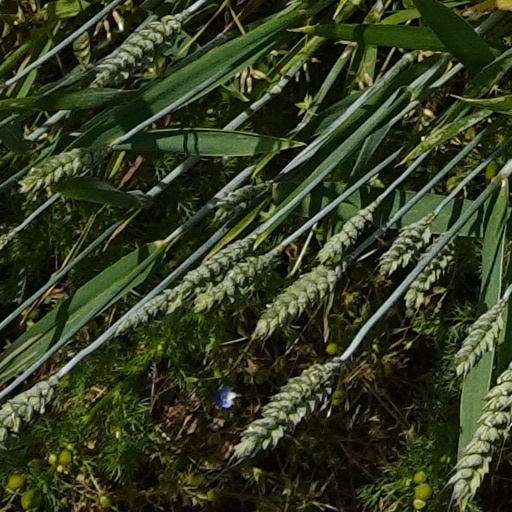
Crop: wheat